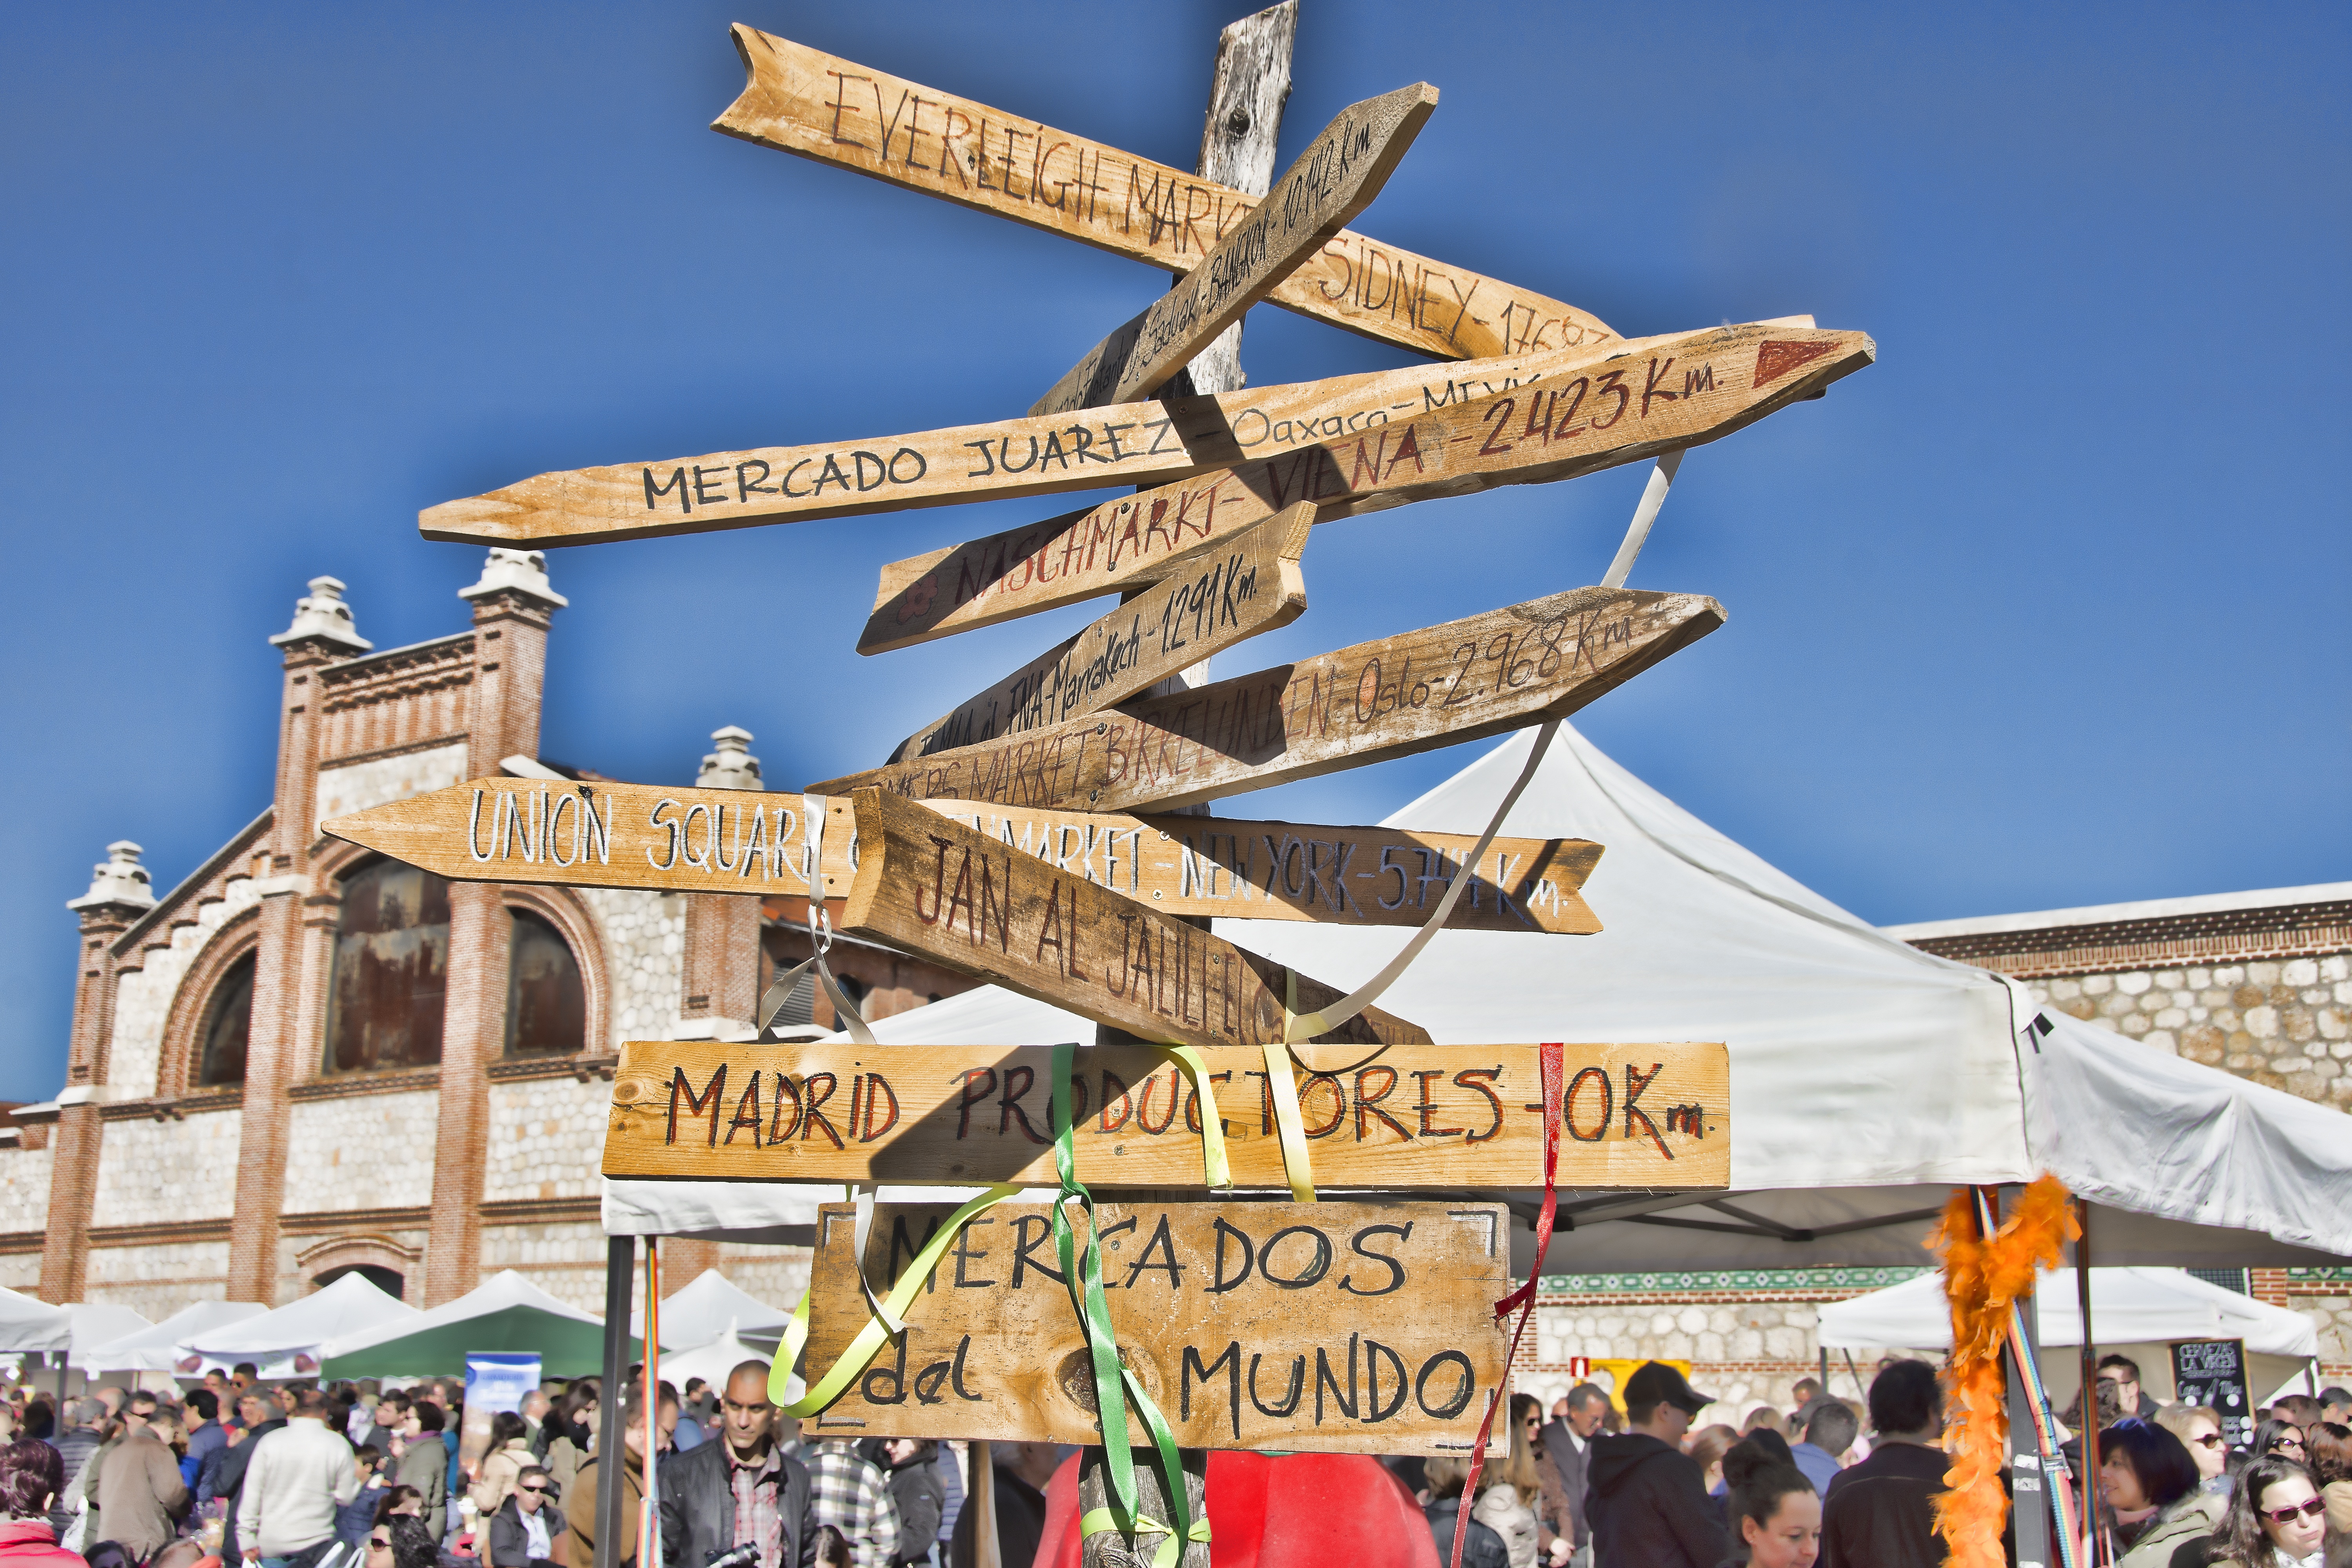
market, tourism, route, festival, madrid, poster, roads, signals, indication, slaughterhouse